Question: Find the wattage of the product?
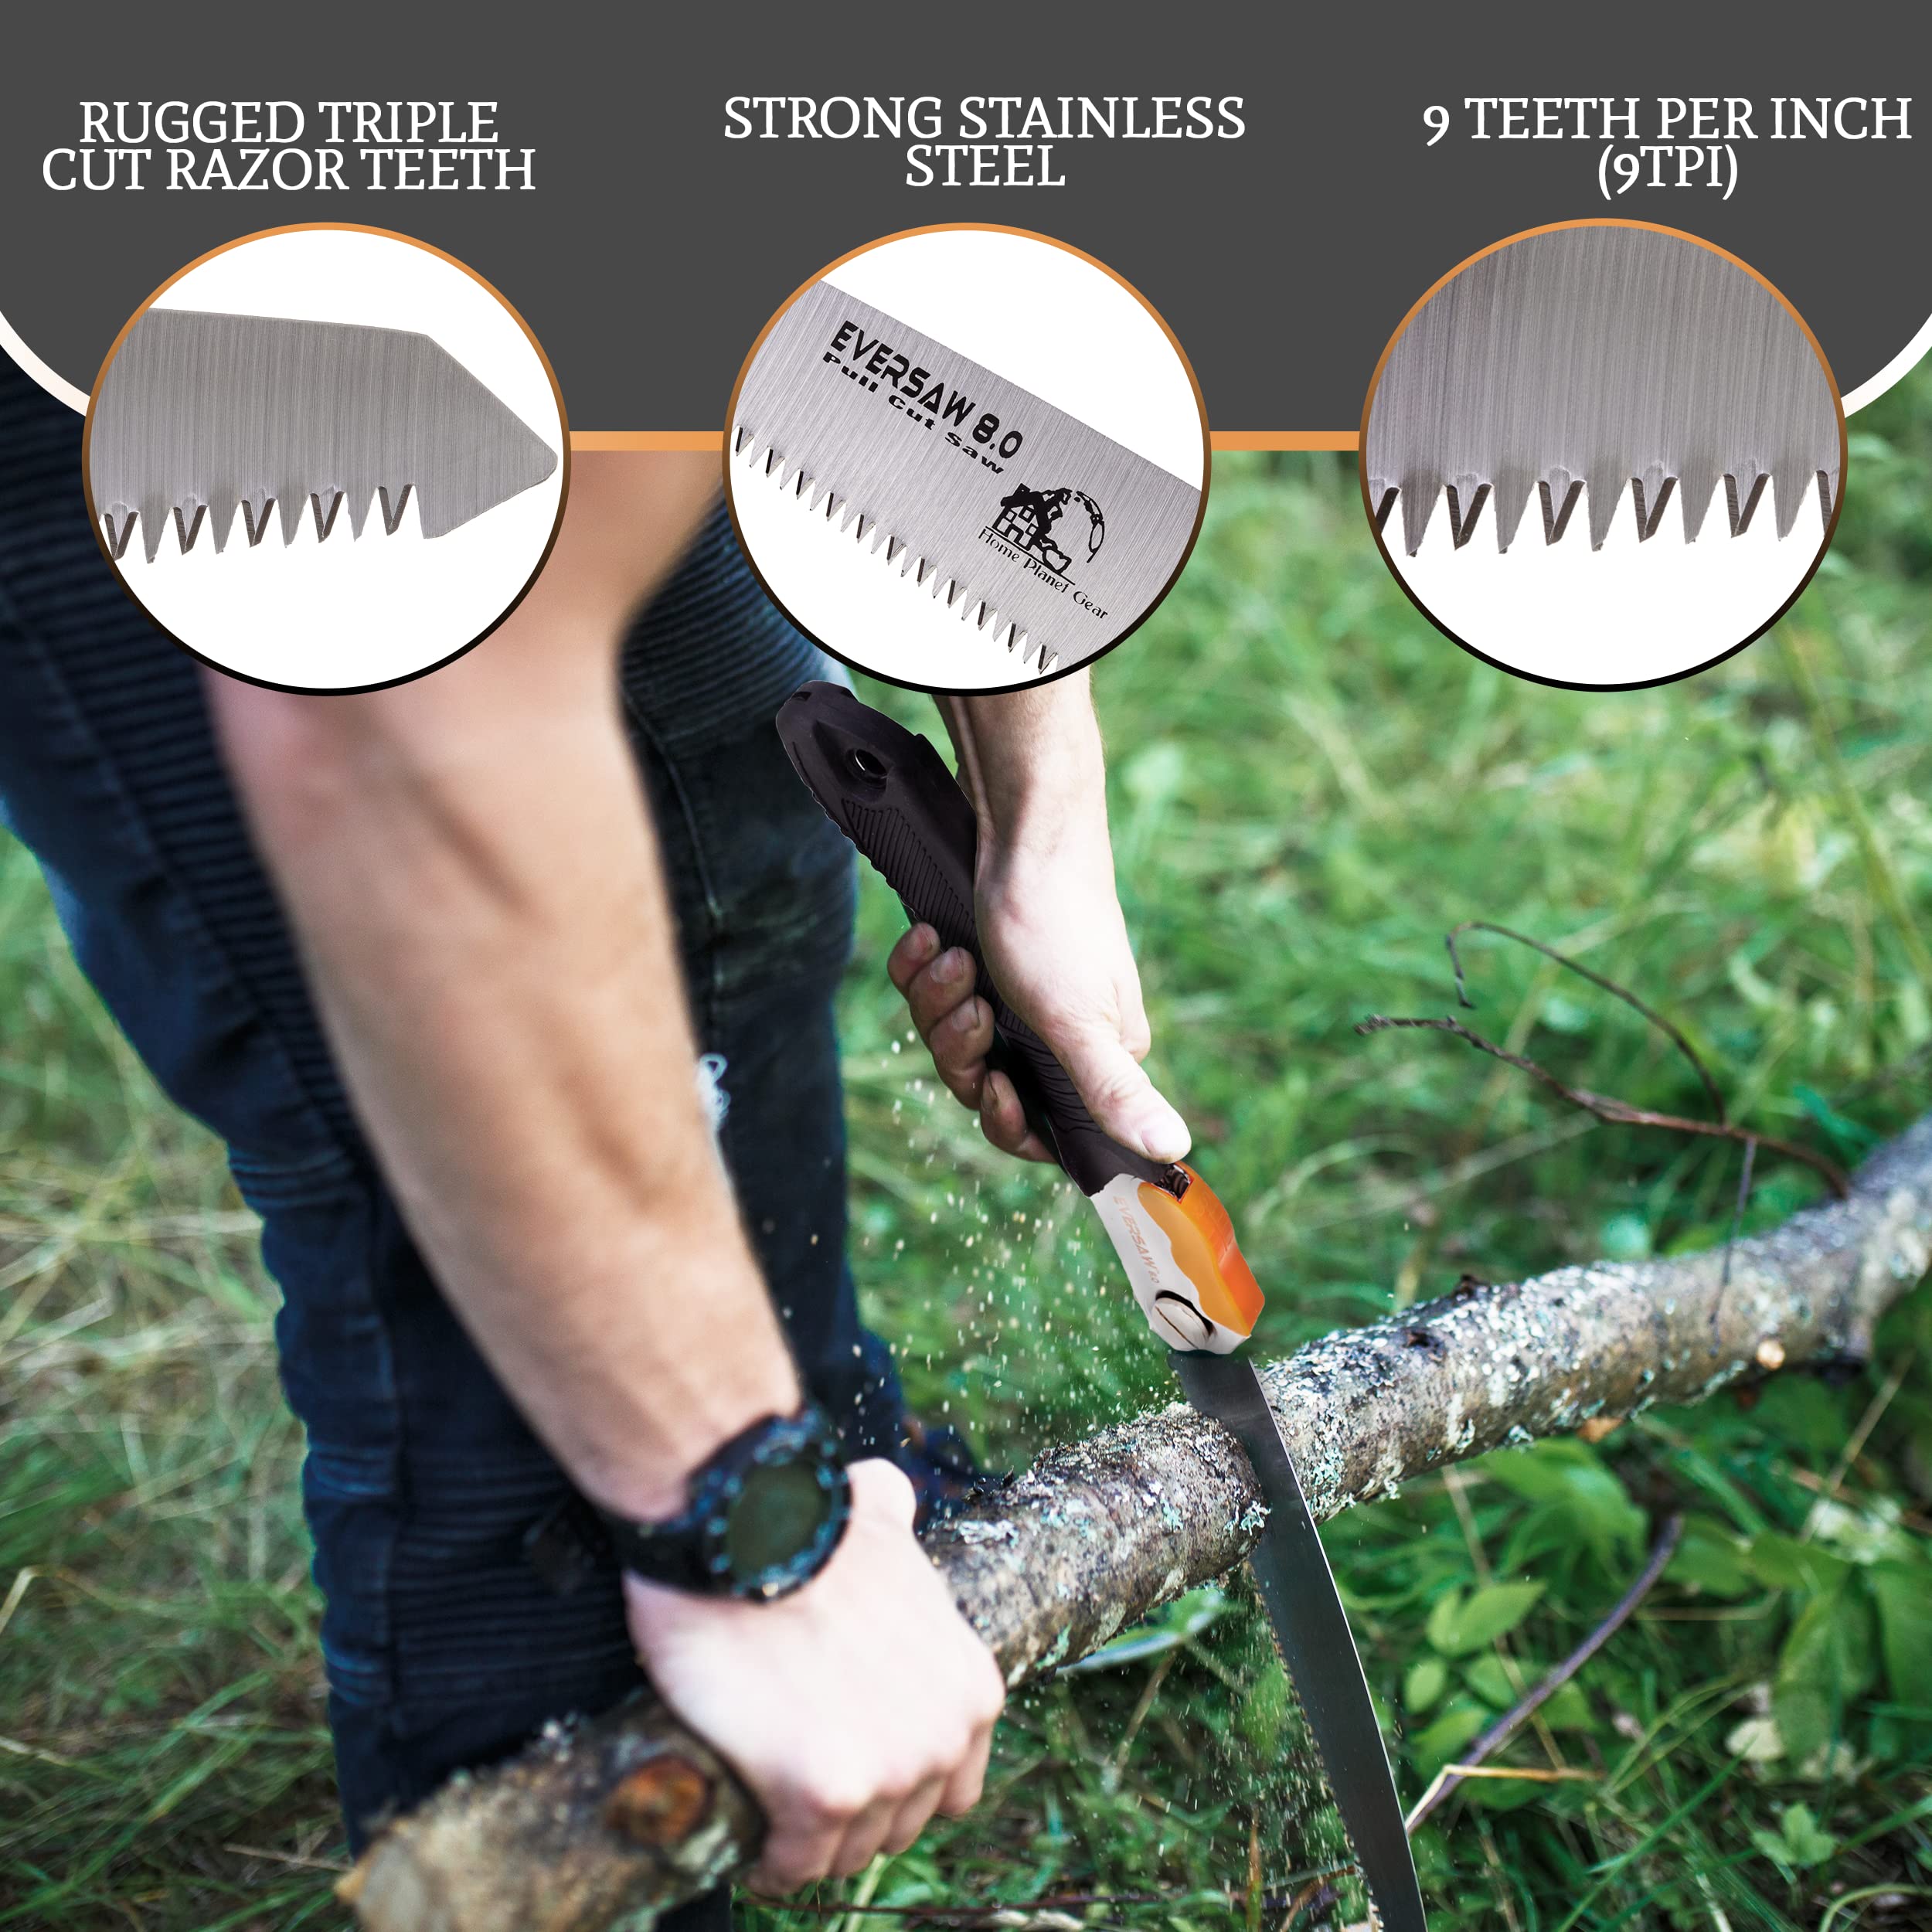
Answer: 8.0 watt